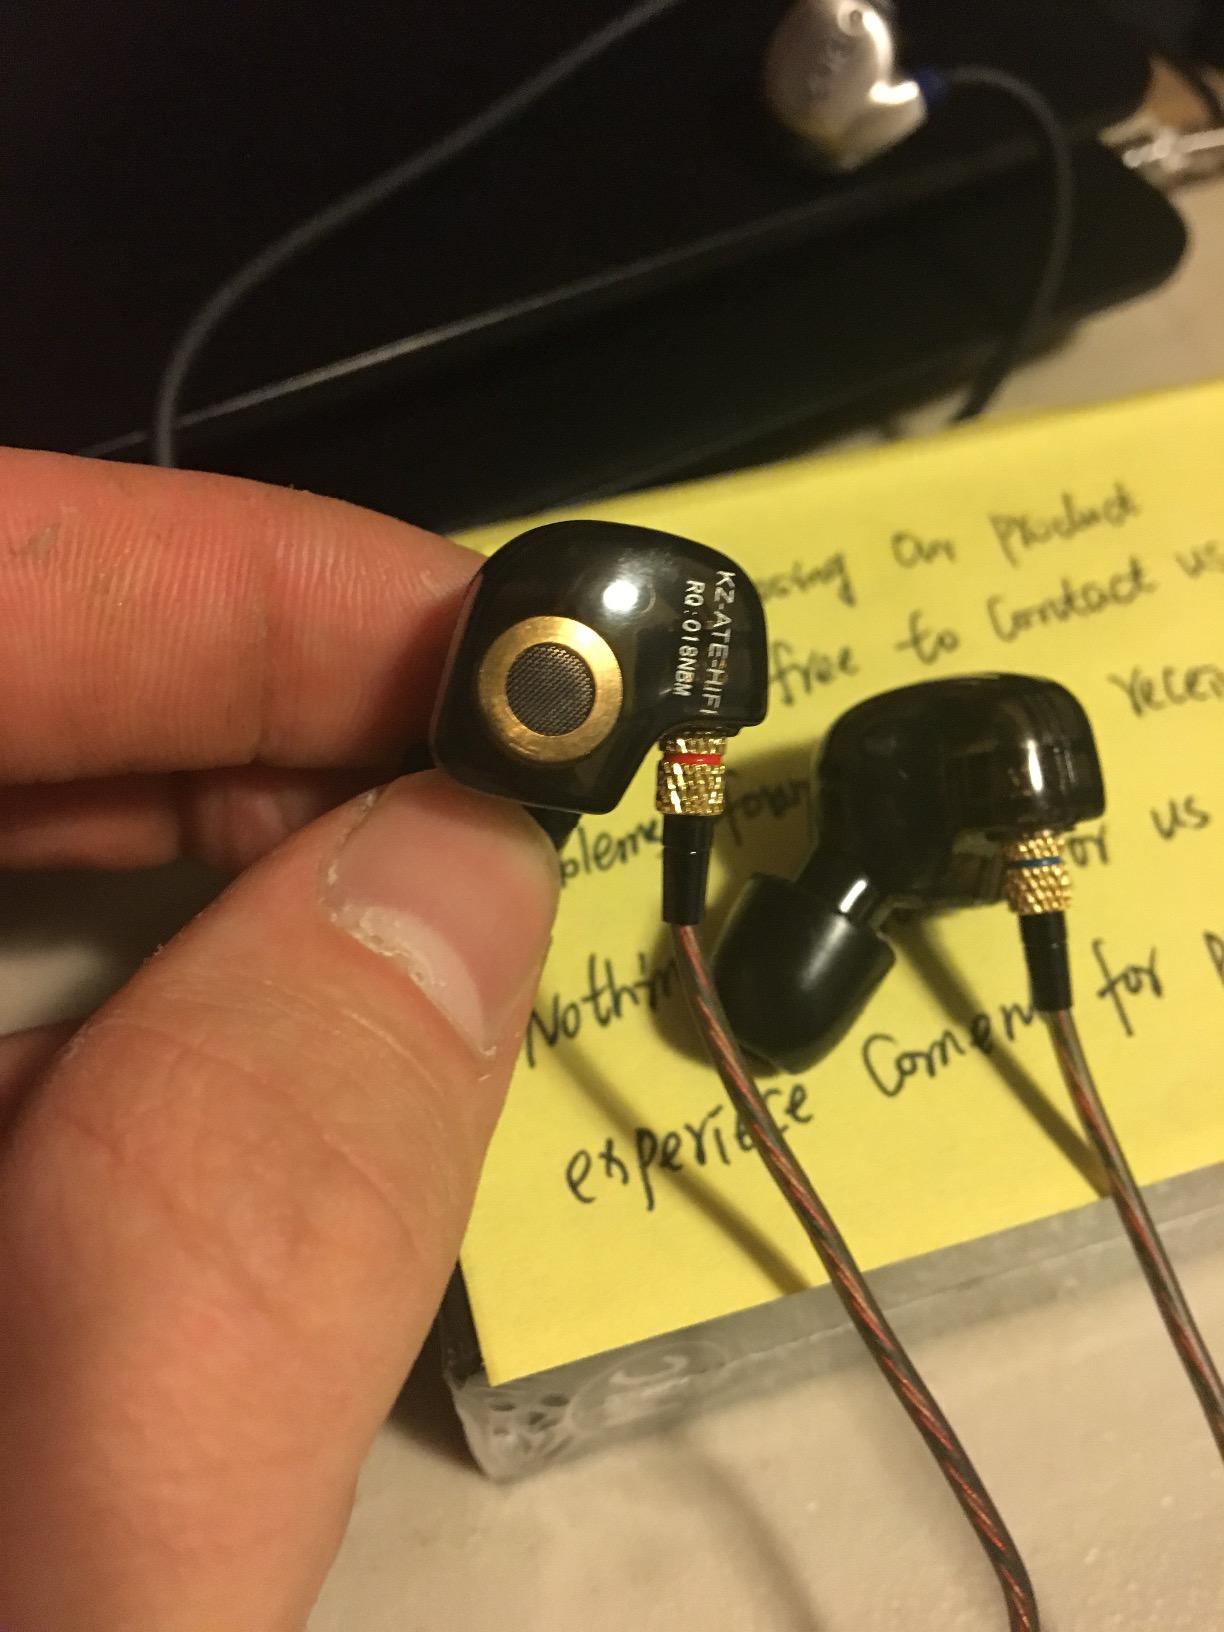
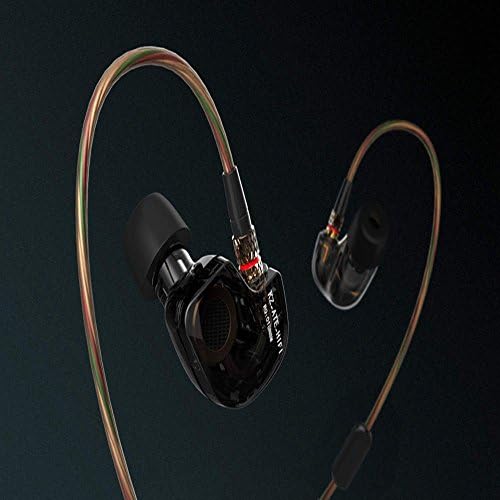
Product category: headphones
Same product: yes